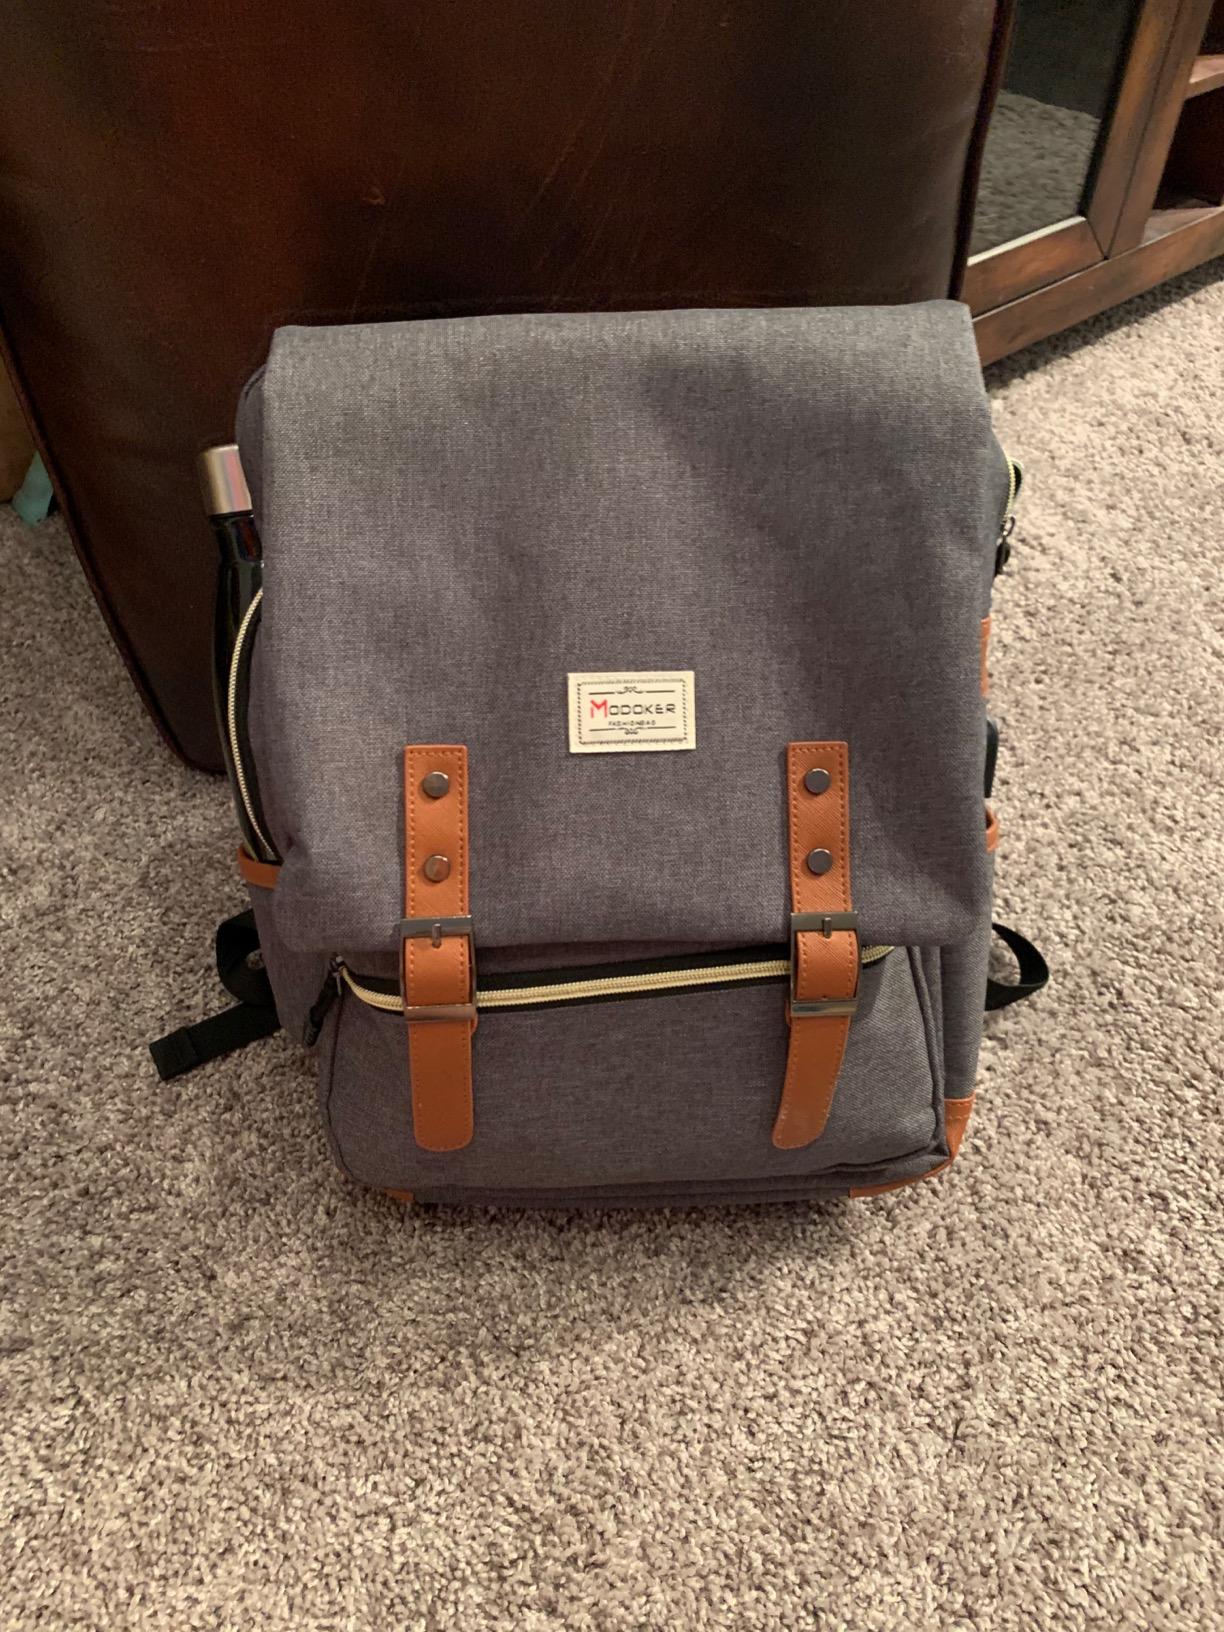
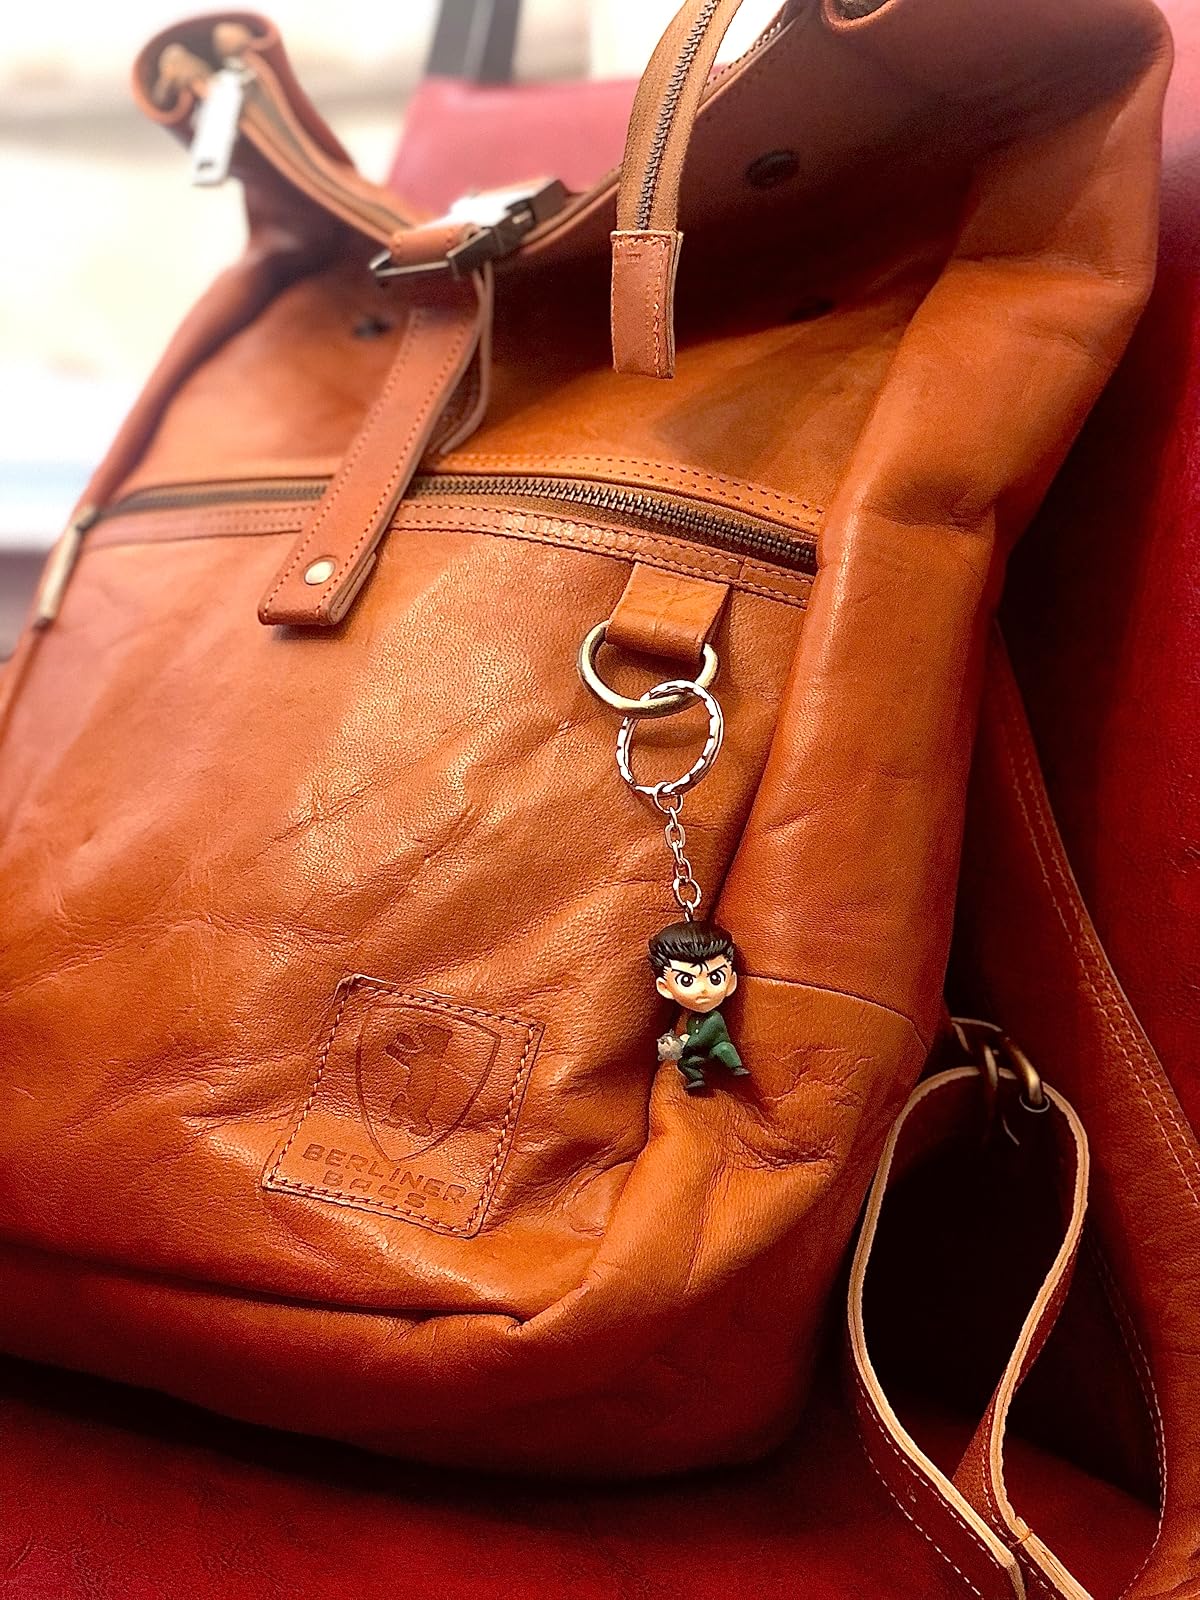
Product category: bag
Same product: no